Scale armour

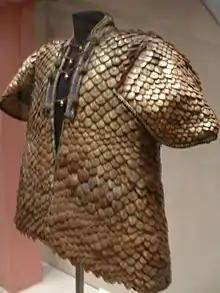
Coat covered with gold-decorated scales of the pangolin. India, Rajasthan, early 19th century

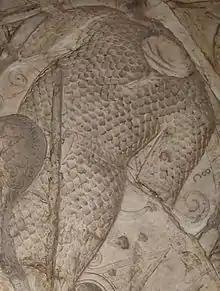
Dacian scale armour on Trajan's column

Scale armour is an early form of armour consisting of many individual small armour scales (plates) of various shapes attached to each other and to a backing of cloth or leather in overlapping rows. Scale armour was worn by warriors of many different cultures as well as their horses. The material used to make the scales varied and included bronze, iron, steel, rawhide, leather, cuir bouilli, seeds, horn, or pangolin scales. The variations are primarily the result of material availability.